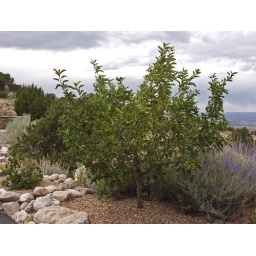
The apple tree in the front yard. To the left is Jo's walking stick plant.